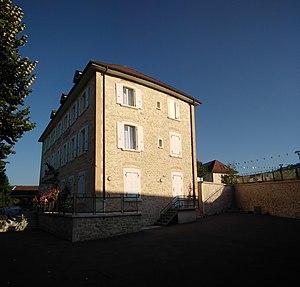
Novalaise(Savoie): la mairie
Novalaise est une commune française située en Avant-Pays savoyard dans le département de la Savoie, en région Auvergne-Rhône-Alpes.